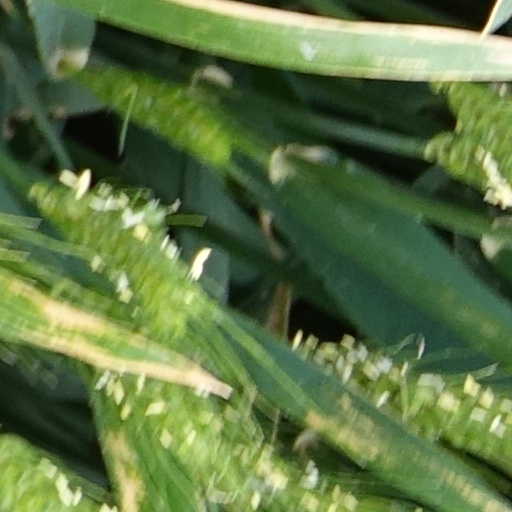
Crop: wheat